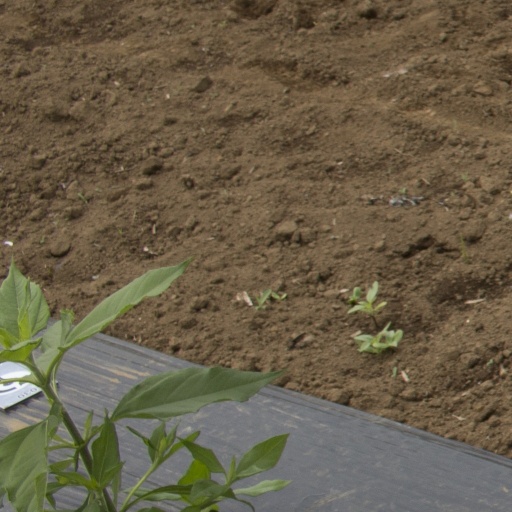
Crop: Jerusalem artichoke